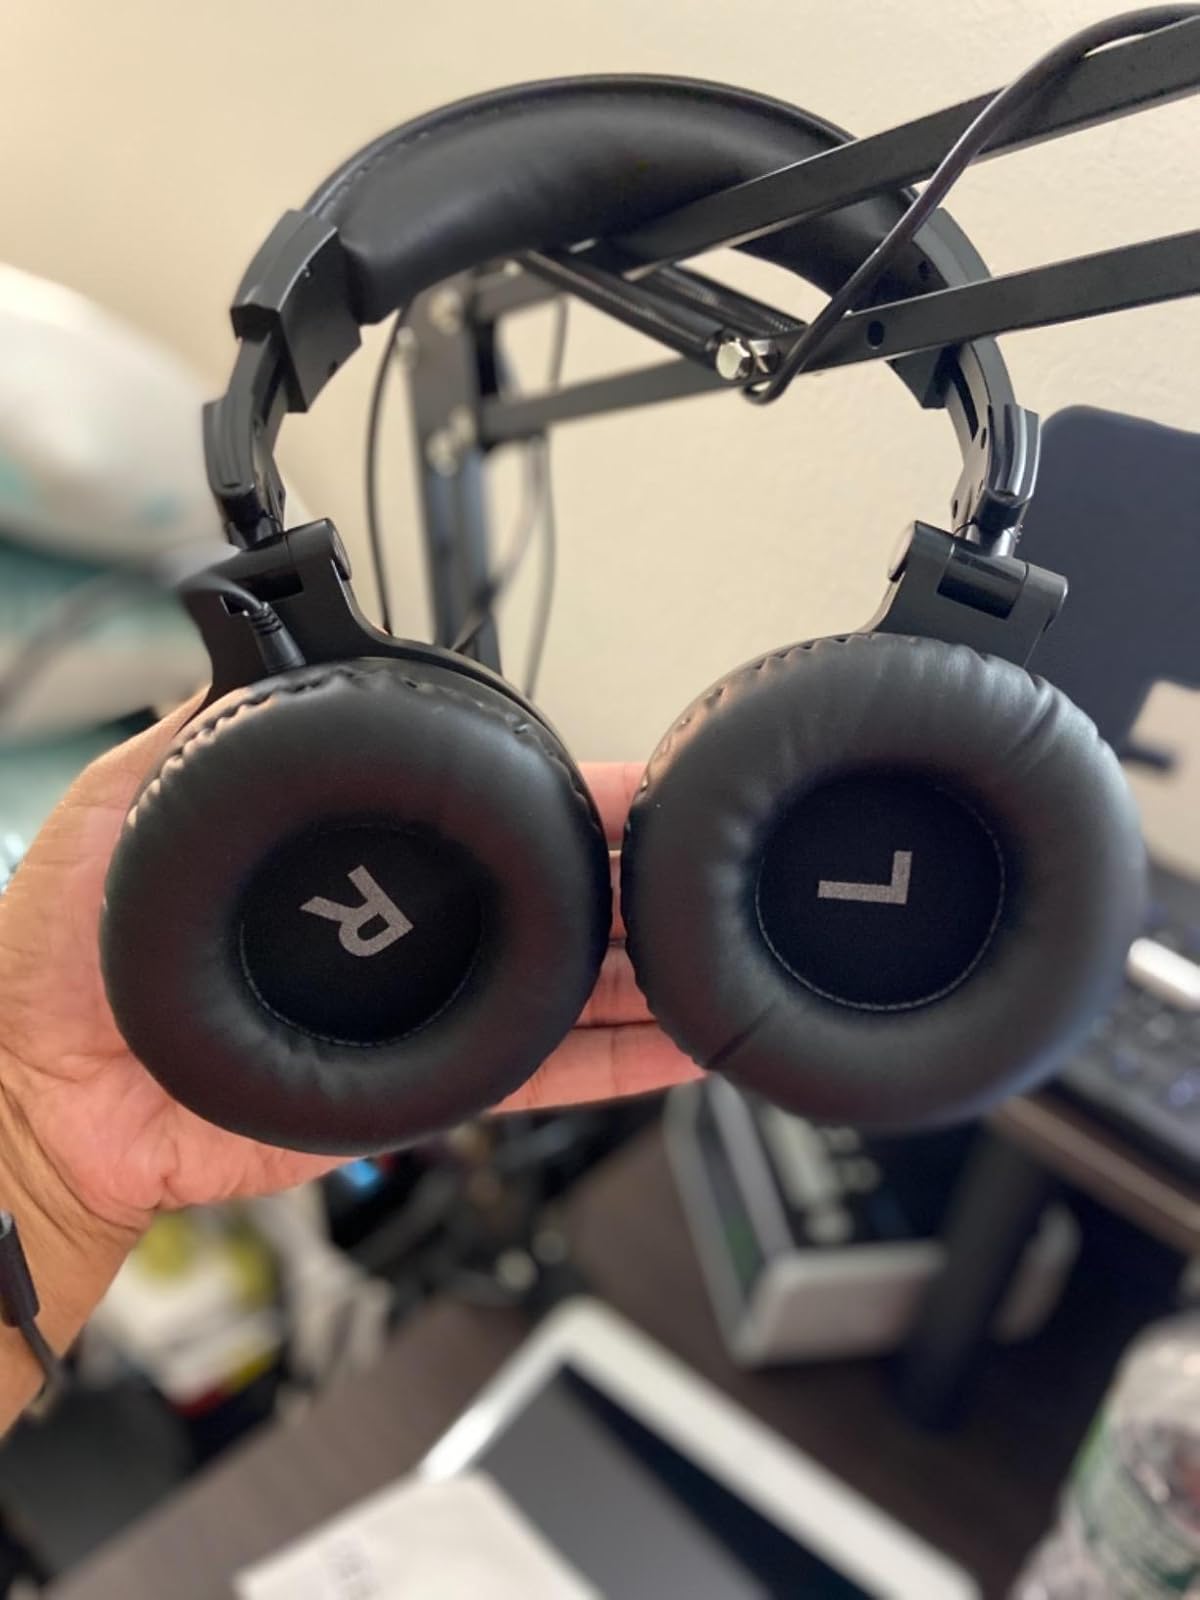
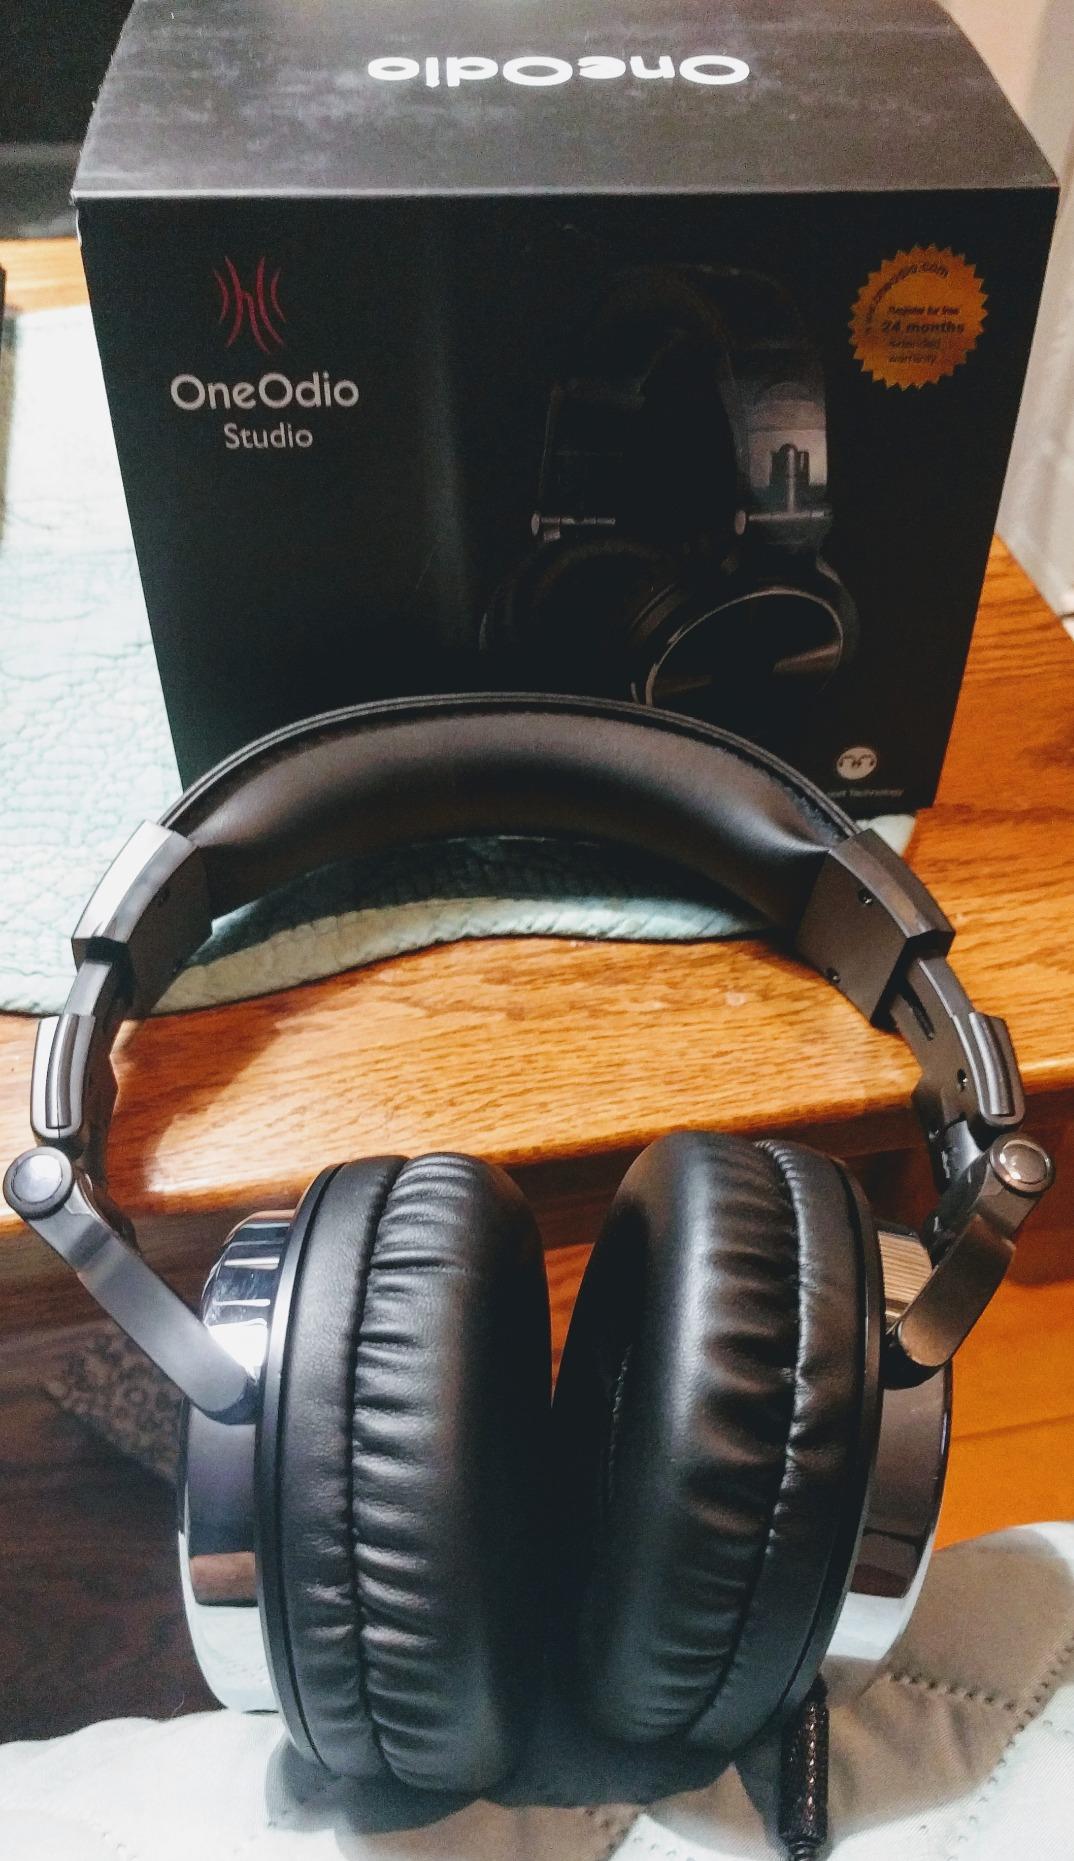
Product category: headphones
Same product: yes